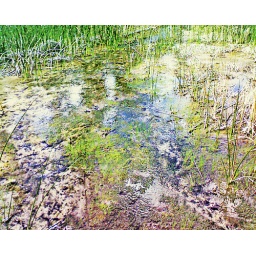
More beautiful water, algae sand and plants in this marshy valley in the Cave and Basin National Historic Site in Banff.